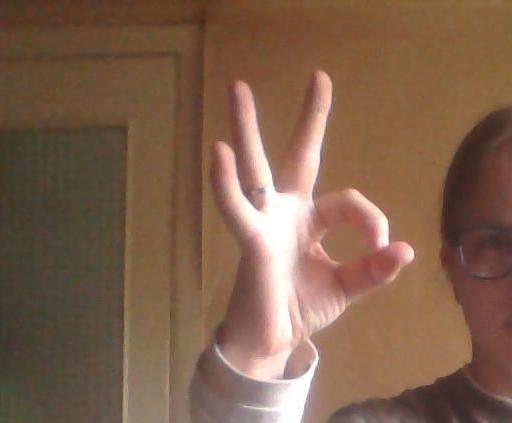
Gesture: ok